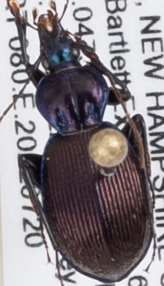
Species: Sphaeroderus canadensis canadensis
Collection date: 2022-07-20
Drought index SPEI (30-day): -0.988
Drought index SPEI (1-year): -0.8
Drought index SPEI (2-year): -1.314